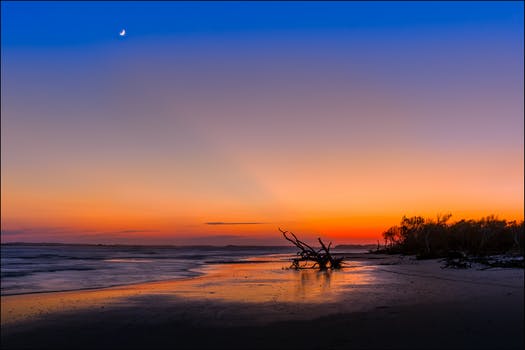
Label: No Watermark